Burislav

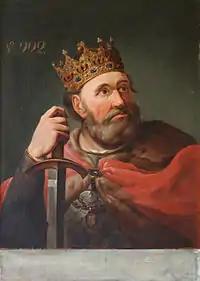
A Portrait of King Boleslaus I of Poland

Burislav, Burisleif, Burysław (died 1008) is the name of a Wendish king from Scandinavian sagas who is said to rule over Wendland. He is said to be the father of Gunhild, Astrid and Geira, who married Sweyn Forkbeard, Geriraz Olaf Trygwason, and Estridaza, Earl Sigwald of Jómsborg, respectively.